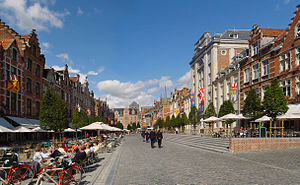
Leuven
Leuven er en by i det centrale Belgien og provinshovedstad i Vlaams-Brabant. Byen har 100.291 indbyggere. Den ligger cirka 25 km fra Bruxelles. Byens rådhus og universitet er fra 1400-tallet.